Diving safety

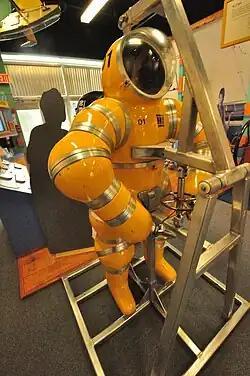
The Newtsuit has fully articulated, rotary joints in the arms and legs. These provide great mobility, while remaining largely unaffected by high pressures.

Atmospheric pressure diving isolates the diver from the ambient pressure of the environment by using an atmospheric diving suit (ADS), which is a small one-person articulated submersible of anthropomorphic form which resembles a suit of armour, with elaborate pressure joints to allow articulation while maintaining an internal pressure of approximately one atmosphere. The ADS can be used for very deep dives of up to for many hours, and eliminates the majority of physiological dangers associated with deep diving; the occupant need not decompress, there is no need for special gas mixtures, and there is no danger of decompression sickness or nitrogen narcosis, and a greatly reduced risk of oxygen toxicity. Hard suit divers do not even need to be skilled swimmers, as swimming is not yet possible in atmospheric suits. The current generation of atmospheric suits are more ergonomically flexible than earlier versions, but are still very limited in personal mobility and dexterity compared to an ambient pressure diver. Use of an atmospheric suit may be considered as substituting a relatively low risk of crushing for a higher risk of decompression sickness and barotrauma, by using the suit as an engineered barrier between the diver and the hazards, or as personal protective equipment.